Marmalade

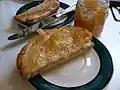
A picture of marmalade on a slice of toast.

The word "Marmalade" in the English language comes from French which, in turn, came from the Portuguese word . According to José Pedro Machado's , the oldest known document where this Portuguese word is to be found is Gil Vicente's play "Comédia de Rubena", written in 1521: